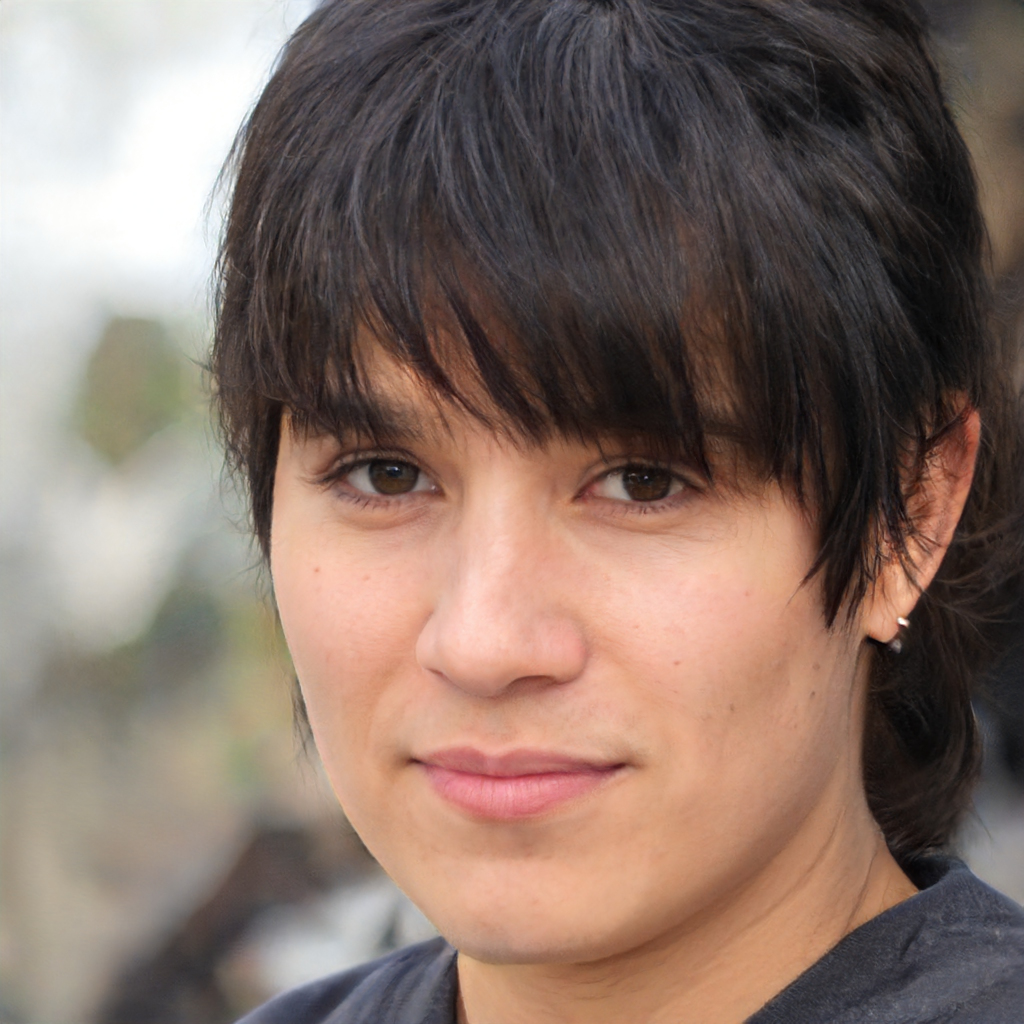
Label: No Watermark